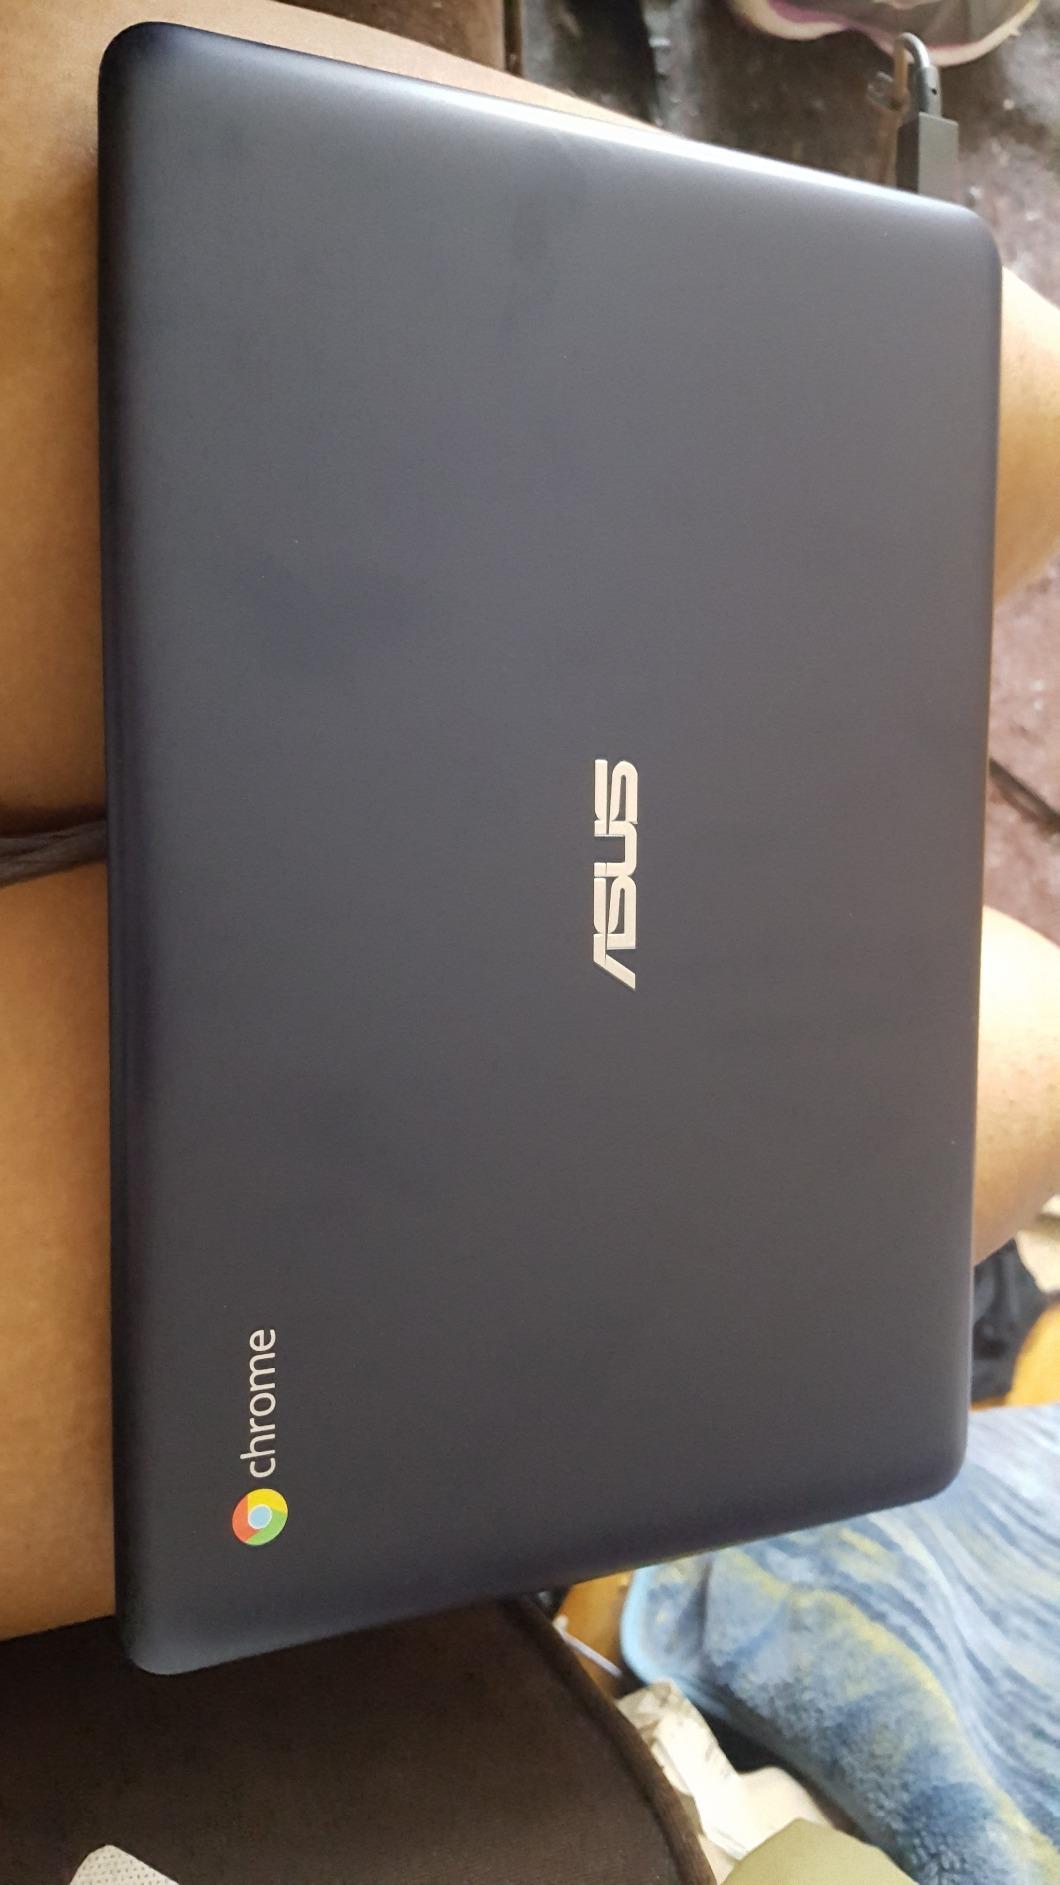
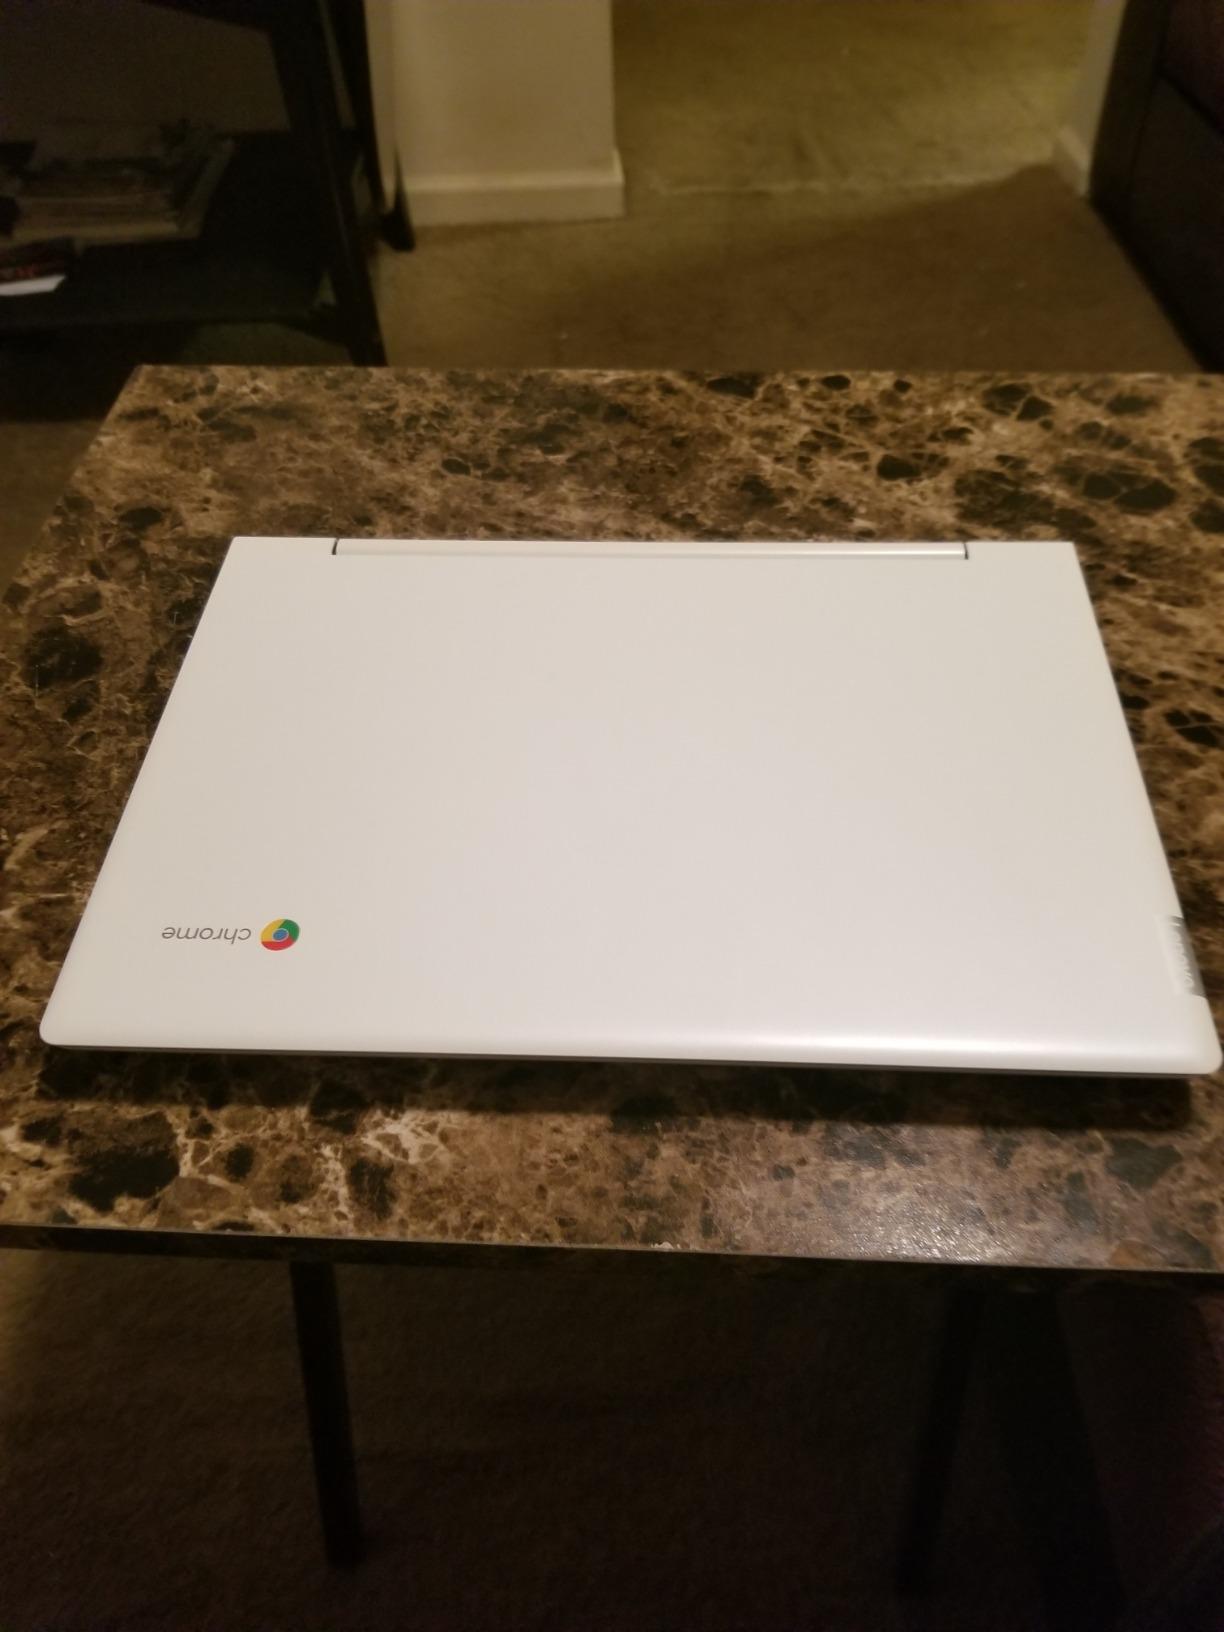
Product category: laptop
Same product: no